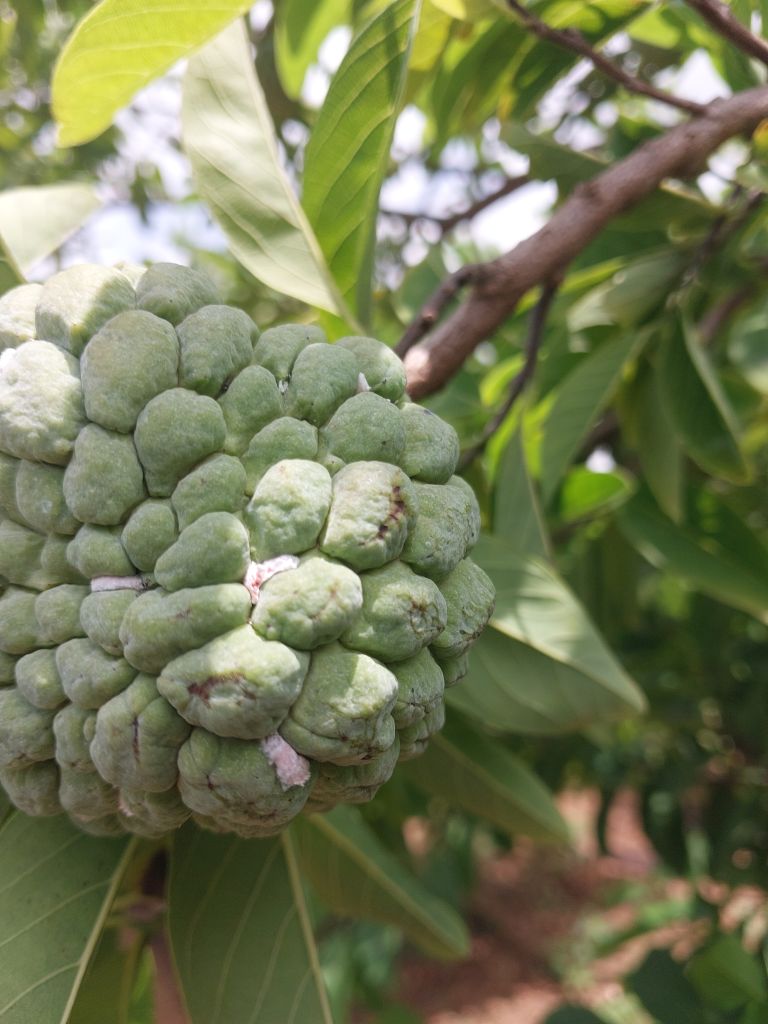
Disease label: Mealy Bug